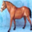
Label: horse